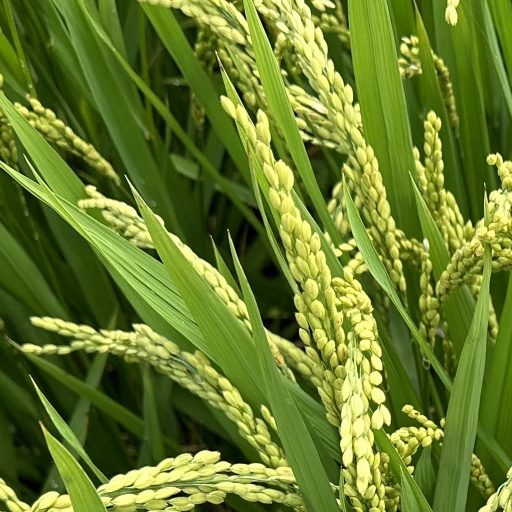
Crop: rice